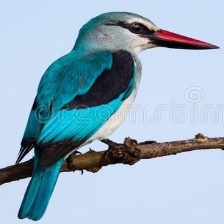
Species: WOODLAND KINGFISHER
Scientific name: HALCYON SENEGALENSIS